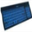
Label: keyboard